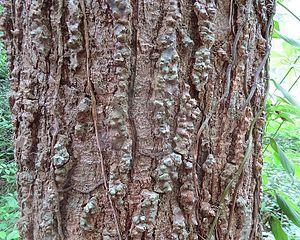
L'Acajou amer est une plante dicotylédone de la famille des Méliacées des régions tropicales d'Amérique : on le trouve du Mexique au Brésil en passant par les Caraibes et le Pérou.